Faina Petryakova

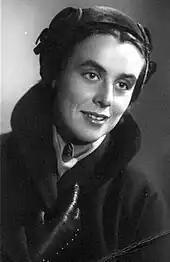
Faina Petryakova, aged 23. Personal archives from the Memorial Museum.

Faina Petryakova (September 23, 1931 — May 6, 2002) — was a distinguished professor of the Lviv Academy of Arts, a recognized figure in the field of ethnography in Ukraine and beyond, and a senior researcher of the Institute of Ethnography at the Lviv branch office of the National Academy of Sciences of Ukraine.